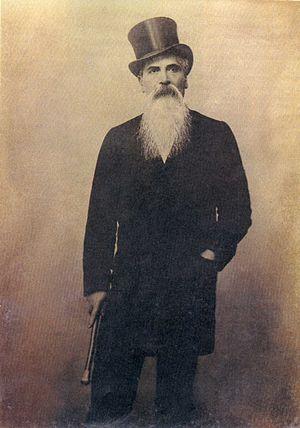
Leandro N. Alem est une ville d'Argentine ainsi que le chef-lieu du département de Leandro N. Alem de la province de Misiones.